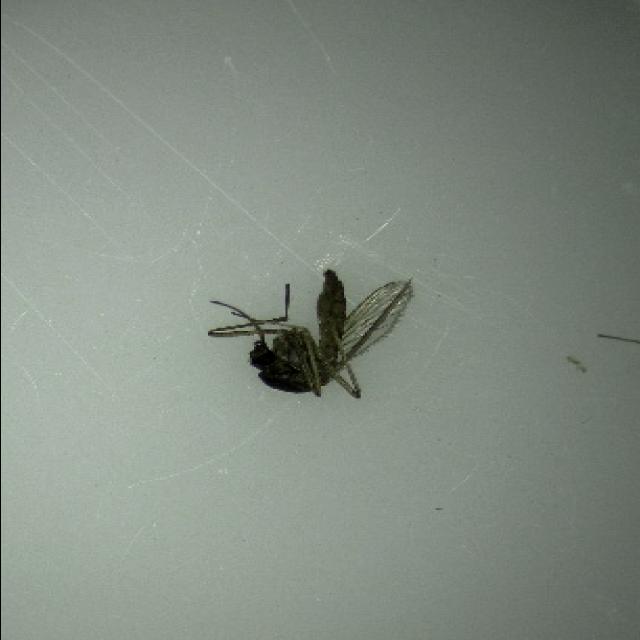
Species: aedes_vexans